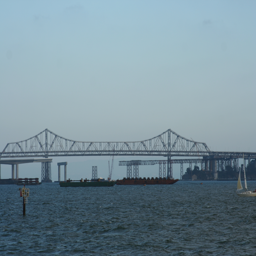
it was really bizarre to see the new and old east spans of the bridge together , especially with the large gap in the new one .